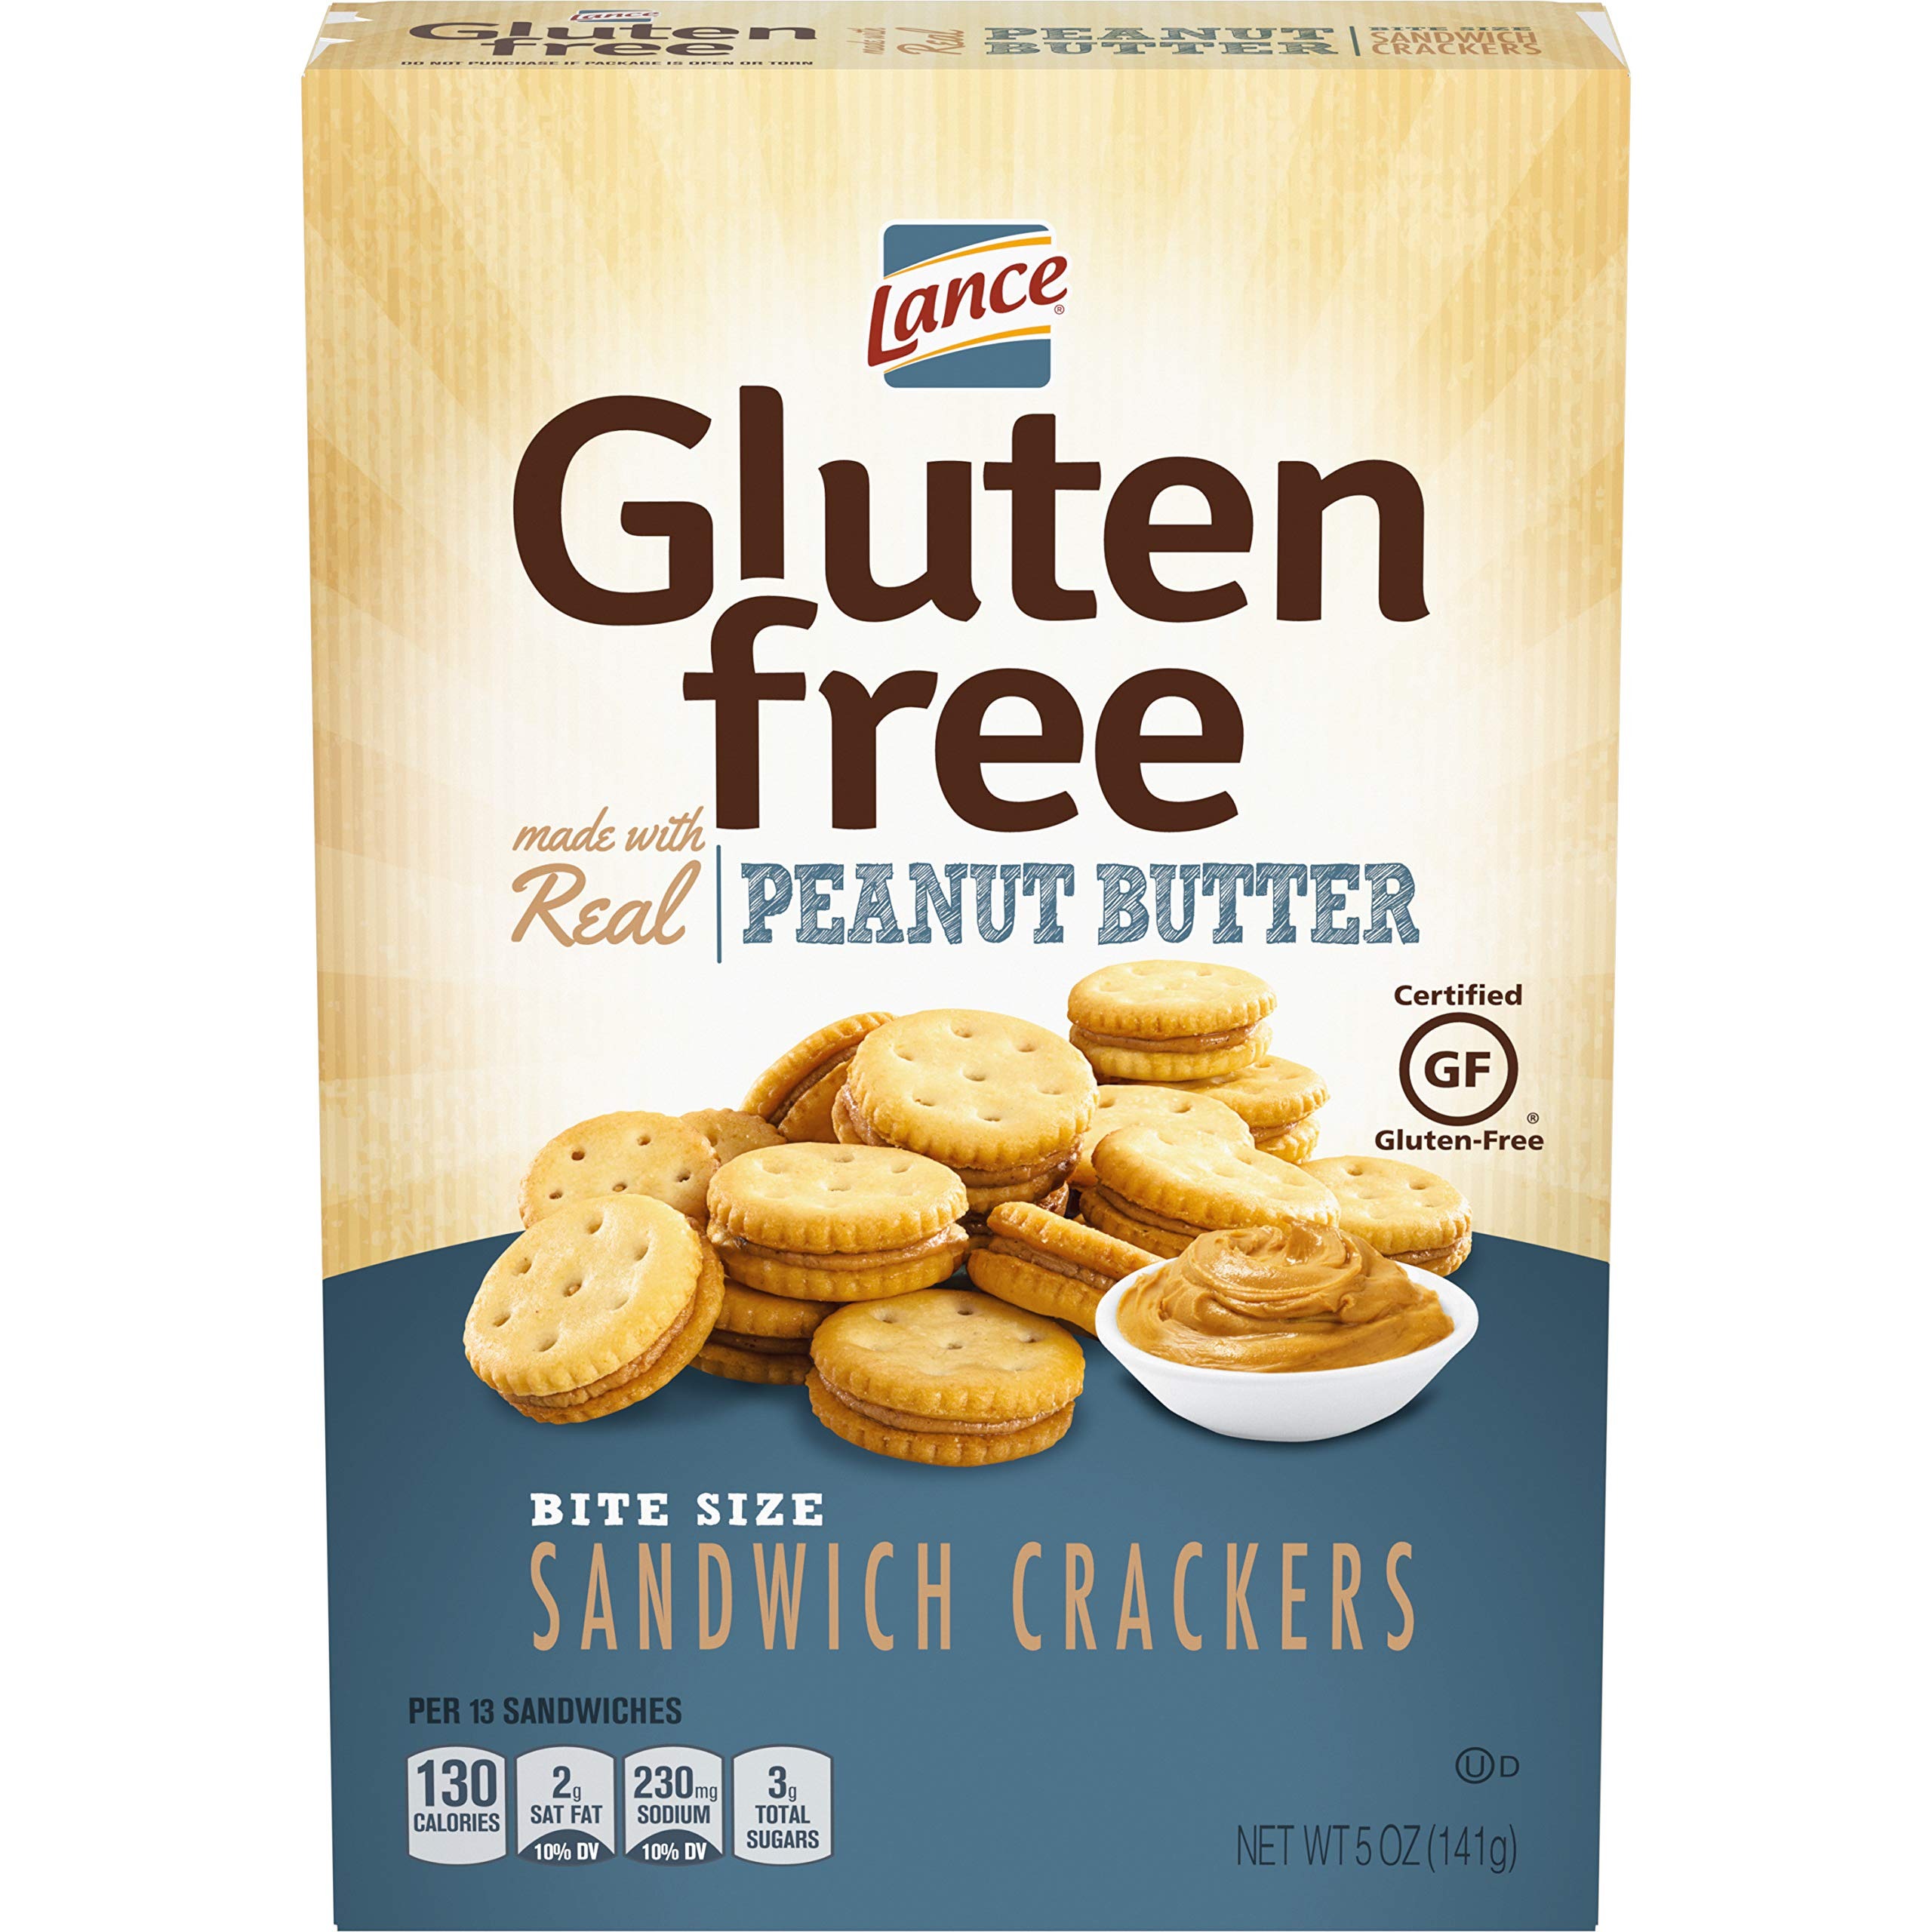
Item Name: Lance Gluten Free Crackers, Peanut Butter Sandwich Crackers, 5 Ounce (Pack of 4)
Bullet Point 1: PEANUT BUTTER CRACKERS: Cracker sandwiches made with real Peanut Butter
Bullet Point 2: GLUTEN FREE CRACKERS: Certified Gluten Free
Bullet Point 3: BITE-SIZED SNACK: Small bite size crackers both kids and adults love
Bullet Point 4: BAKED SNACK: No High Fructose Corn Syrup; No Hydrogenated Oil; No Artificial Colors, Flavors or Preservatives
Bullet Point 5: 4 BOXES OF CRACKERS: Pantry friendly case contains 4 boxes of Lance Gluten Free Sandwich Crackers
Value: 20.0
Unit: ounce

Price: 4.69